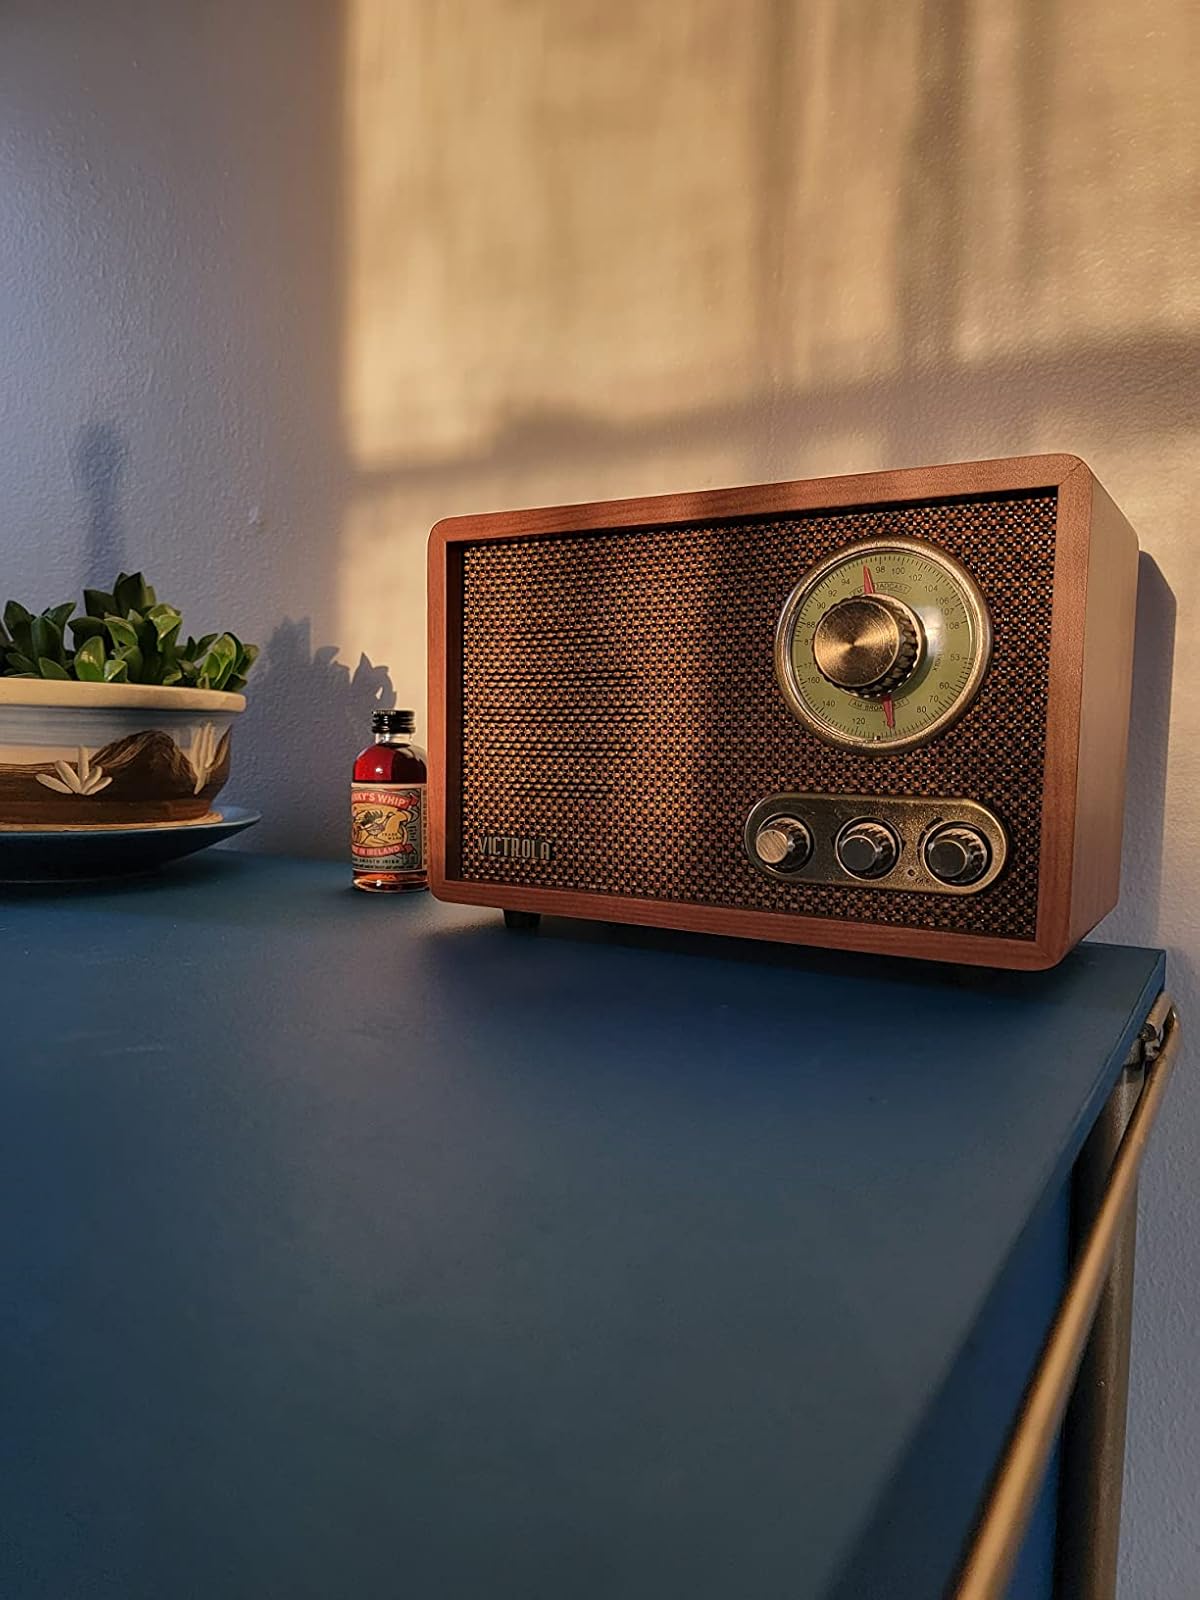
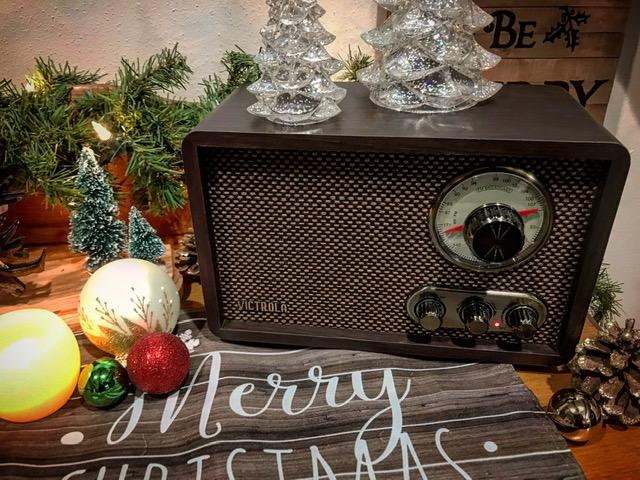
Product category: radio
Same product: no